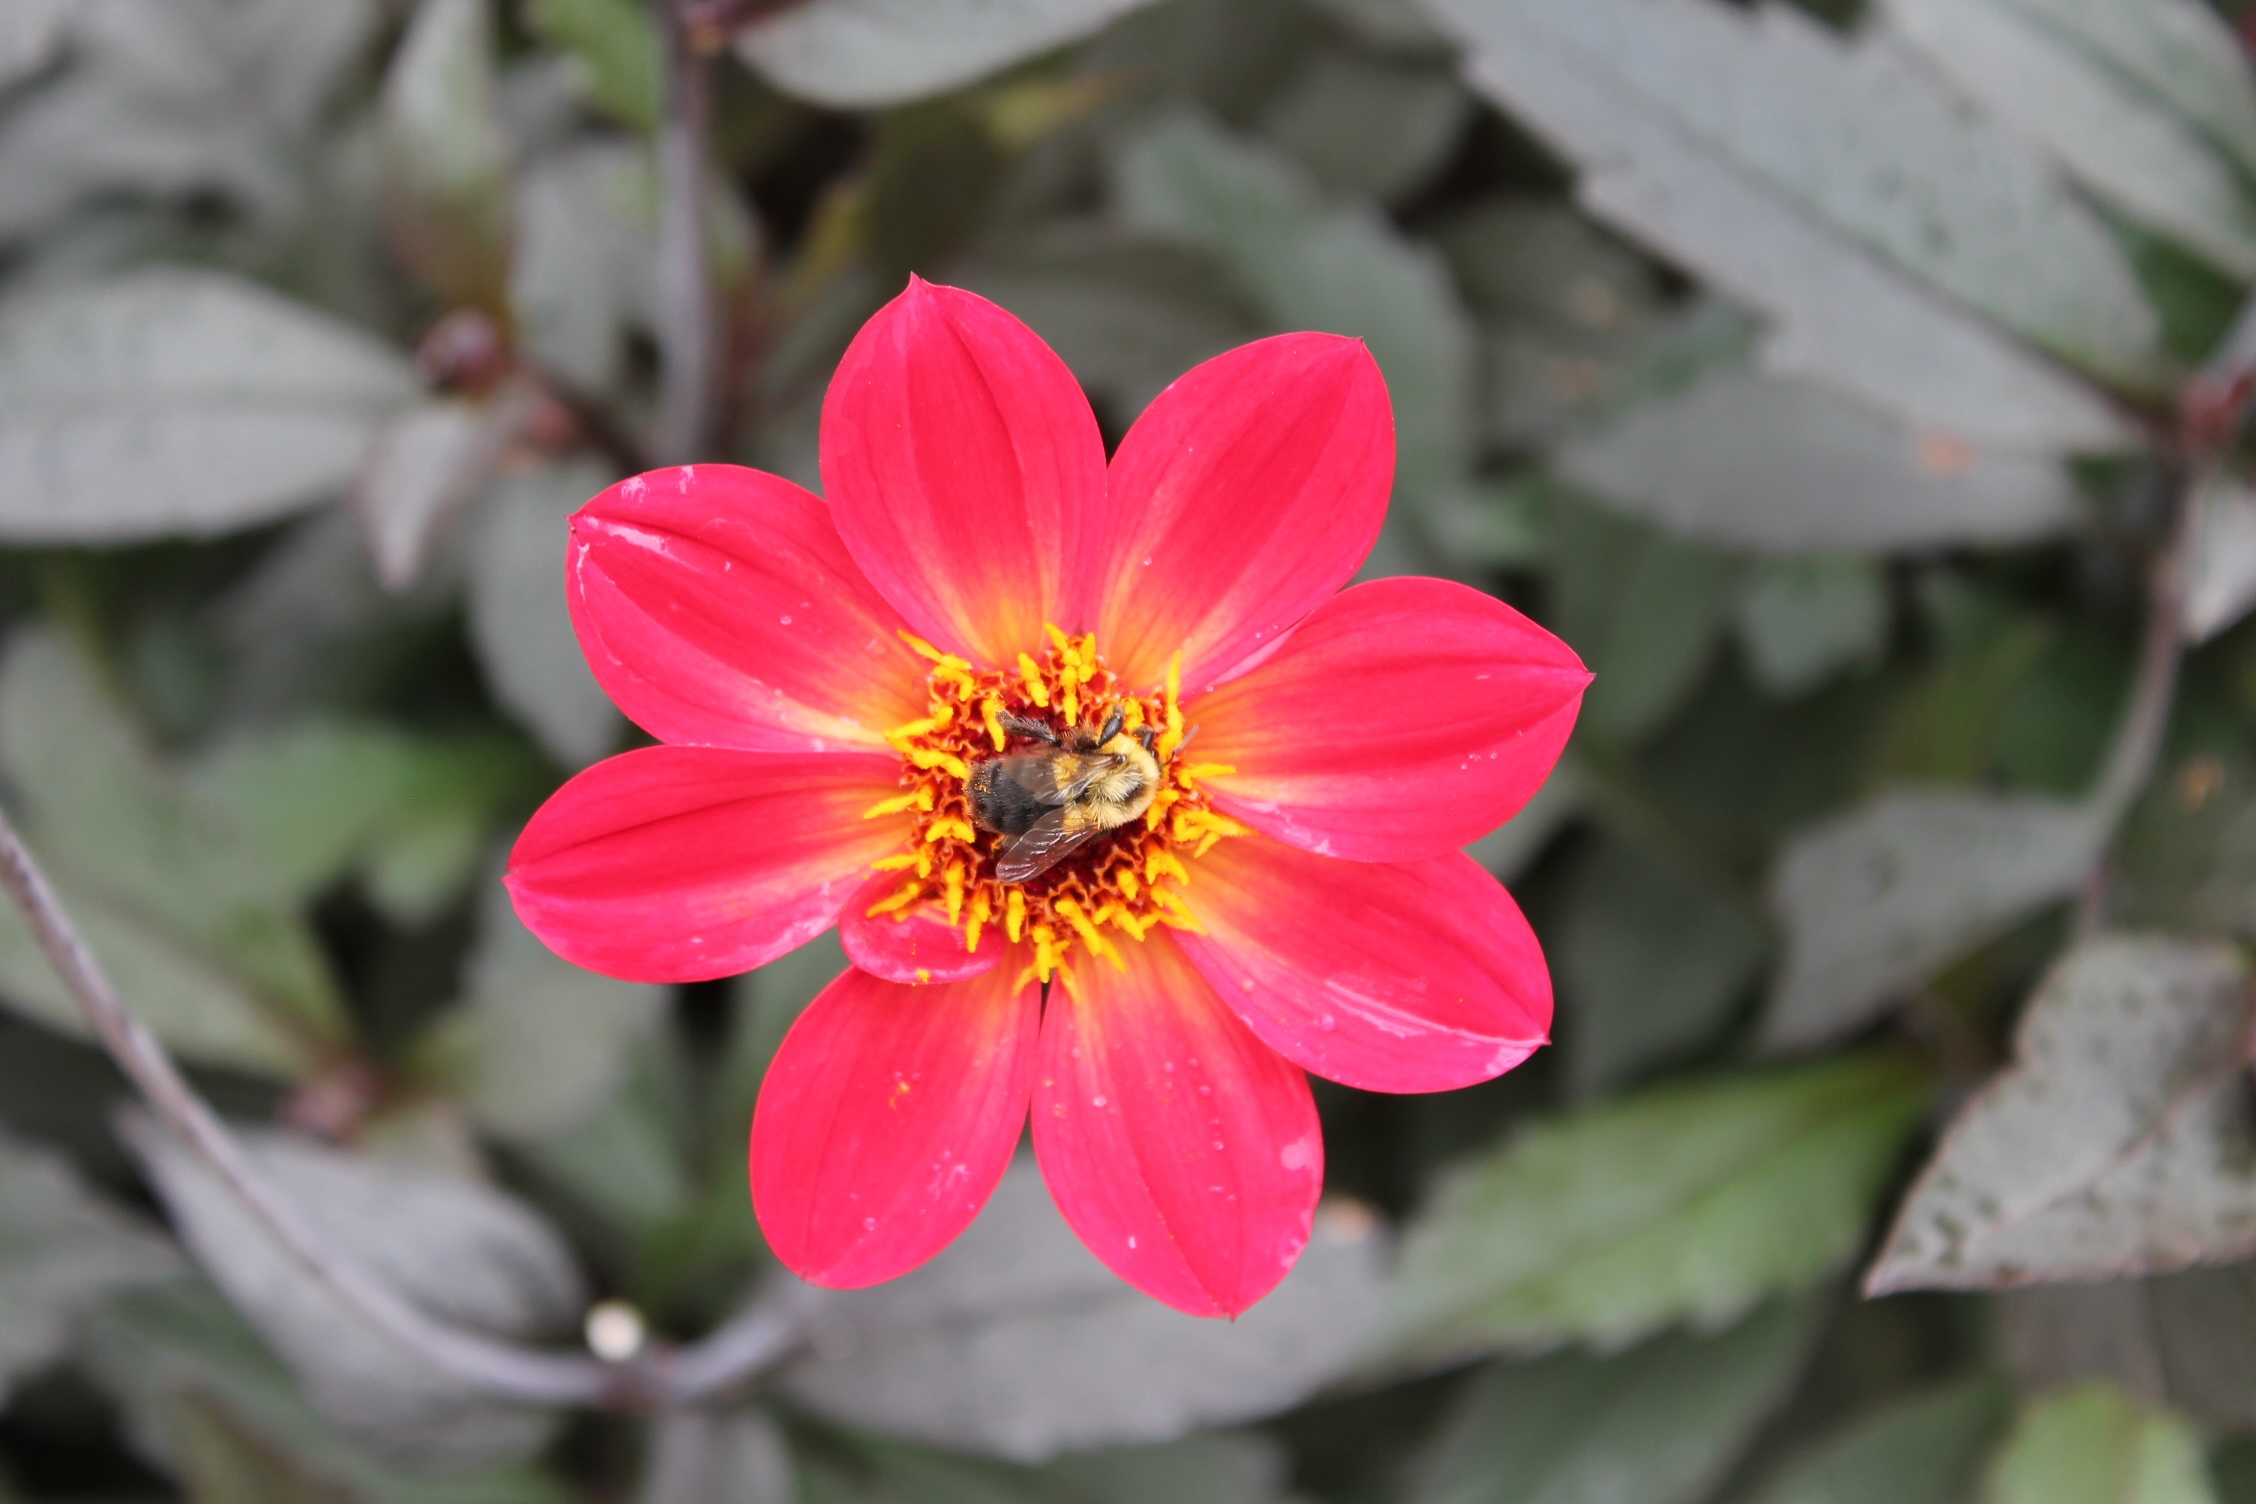
blossom, plant, flower, petal, macro, botany, pollinate, closeup, pink, flora, wildflower, close up, bee, macro photography, flowering plant, daisy family, annual plant, land plant, garden cosmos